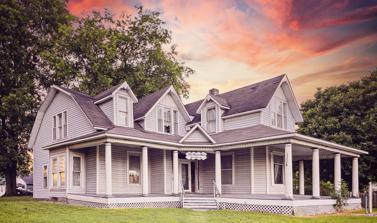
Building: Oliver House (Corning, Arkansas)
Country: United States of America
Year built: 1880
Historic house in Arkansas, United States United States historic place Oliver House U.S. National Register of Historic Places Location in Arkansas Show map of Arkansas Location in United States Show map of the United States Location 203 W. Front St., Corning, Arkansas Coordinates 36°24′35″N 90°34′44″W / 36.40972°N 90.57889°W / 36.40972; -90.57889 Built 1880 Architectural style Late Victorian NRHP reference No. 78000578 Added to NRHP December 8, 1978 The Oliver House is a historic house at 203 West Front Street in Corning, Arkansas .  It is a 2 + 1 ⁄ 2 -story wood-frame L-shaped structure, with a gambrel-roofed main block and a gable-roofed section projecting forward from the right side.  A single-story hip-roofed porch extends through the crook of the L and around to the sides, supported by Tuscan columns.  The interior retains original woodwork, including two particularly distinguished fireplace mantels.  Built c. 1880 and last significantly altered in 1909, it is one of Corning's oldest buildings.  It was built by J. W. Harb, and purchased not long afterward by Dr. J. L. Oliver Jr., whose son operated a general store nearby. The house was listed on the National Register of Historic Places in 1978. See also National Register of Historic Places listings in Clay County, Arkansas References